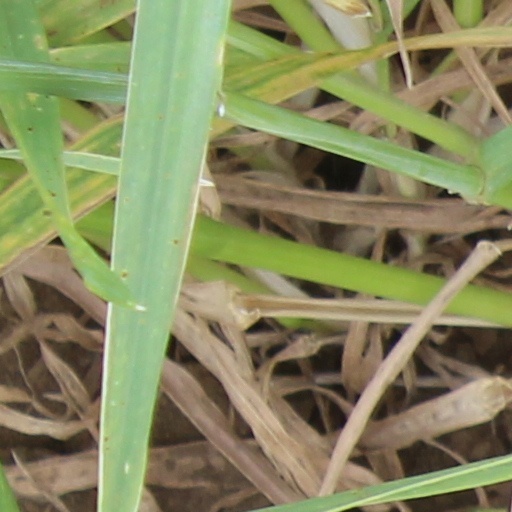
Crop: wheat